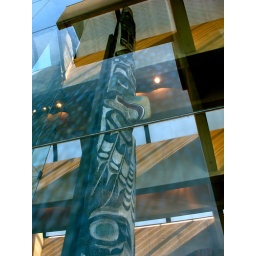
A totem pole standing in the Museum of Anthropology at UBC. September 2010.